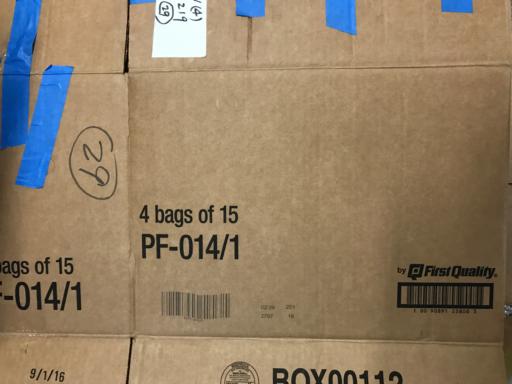
Label: cardboard